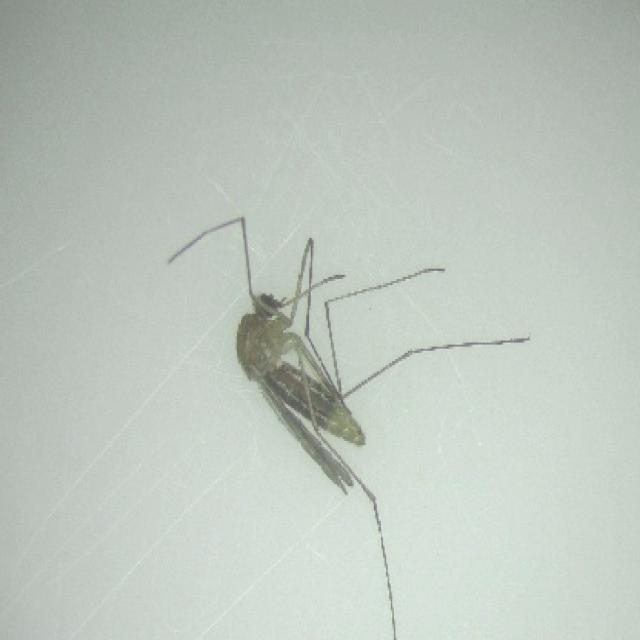
Species: culex_pipiens